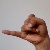
The image shows a hand gesture representing the letter 'J' in Indian Sign Language.